Answer in natural language. Considering the relative positions, where is Doorframe (highlighted by a red box) with respect to Window (highlighted by a green box)? Choose between the following options: right or left
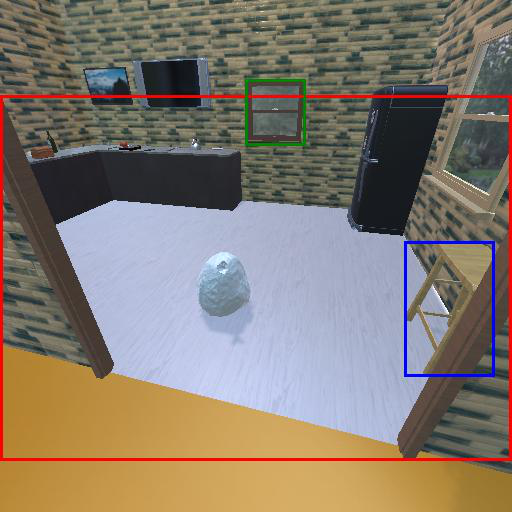
<answer>right</answer>